Karl Turner (British politician)

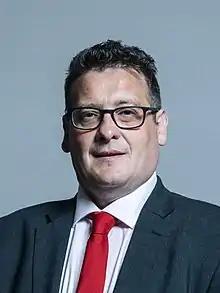
Official portrait, 2017

Karl William Turner (born 15 April 1971) is a British Labour Party politician who has been the Member of Parliament (MP) for Kingston upon Hull East since 2010.